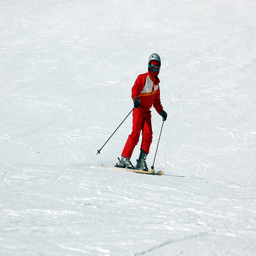
A person on skies in a snowsuit skiing down a slope.
The snow skier is traveling across the flat snow.
A person in a red snowsuit, skiing down a slope.
A man wearing red skiing in the snow with skiis.
a person riding skis on a snowy slope